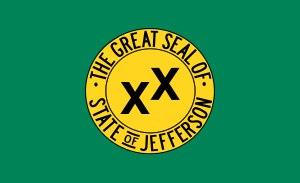
L'État de Jefferson fut une proposition d'un État américain qui aurait couvert la zone principalement rurale du sud de l'Oregon et du nord de la Californie dans l'ouest des États-Unis. Au cours du XIXᵉ, du XXᵉ et du XXIᵉ siècle, plusieurs tentatives eurent lieu pour faire de cette région un nouvel État des États-Unis.